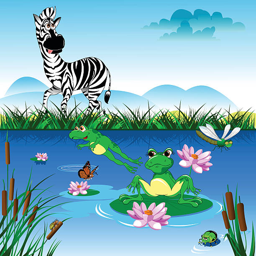
zebra at the watering vector art illustration